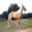
Label: horse